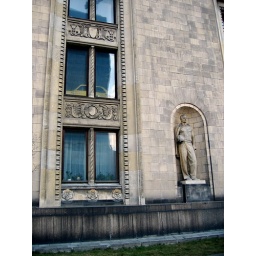
car in window